Akbar Bhawan

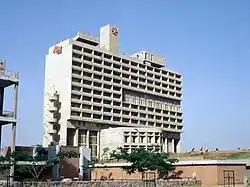
Akbar Bhawan when it was the Akbar Hotel

Akbar Bhawan, formerly the Akbar Hotel, is a building in the Chanakyapuri locality of New Delhi, India which houses the South Asian University and offices of the Government of India's Ministry of External Affairs. Designed by Shiv Nath Prasad in collaboration with Mahendra Raj, it is one of Delhi's best known examples of brutalist architecture and bears semblance to the Unité d'habitation in Marseille, France. Inaugurated in 1972, it was a hotel of the India Tourism Development Corporation before its conversion into an office complex in 1986. The Akbar Hotel was noted for its use of innovative decor that blended contemporary designs with traditional Indian art and handicrafts.